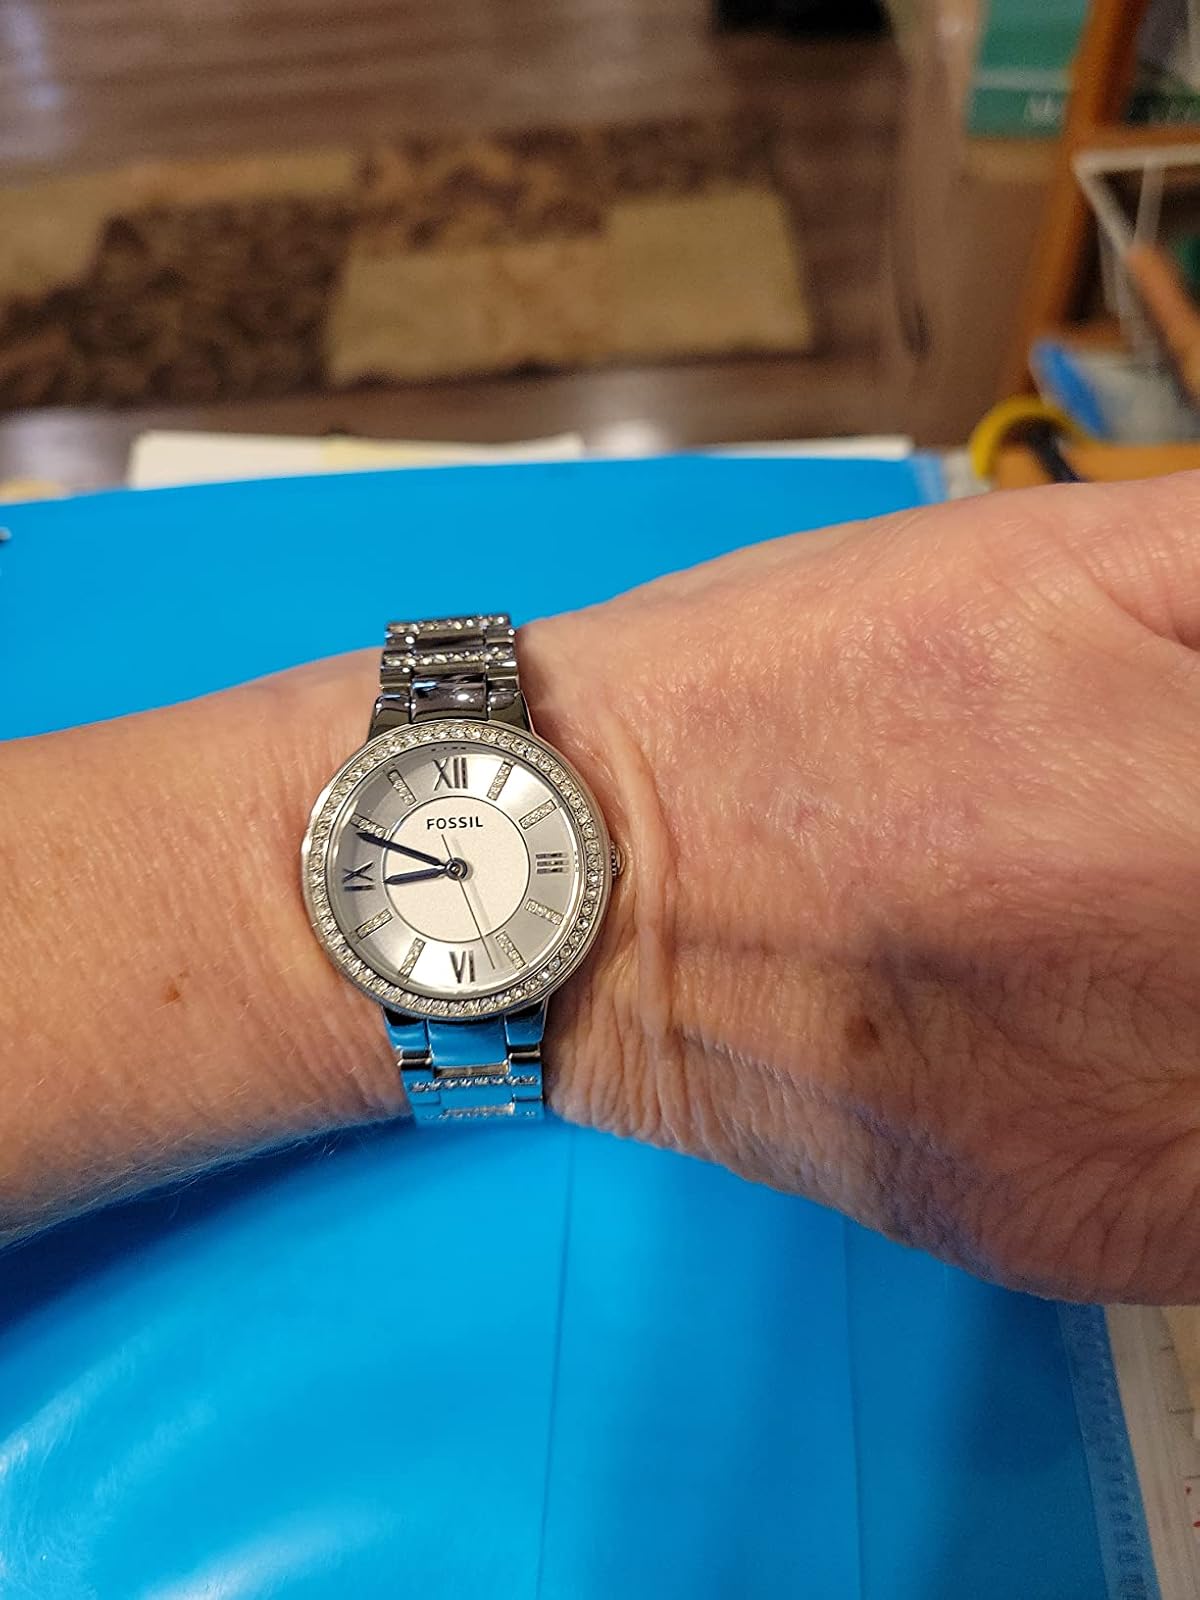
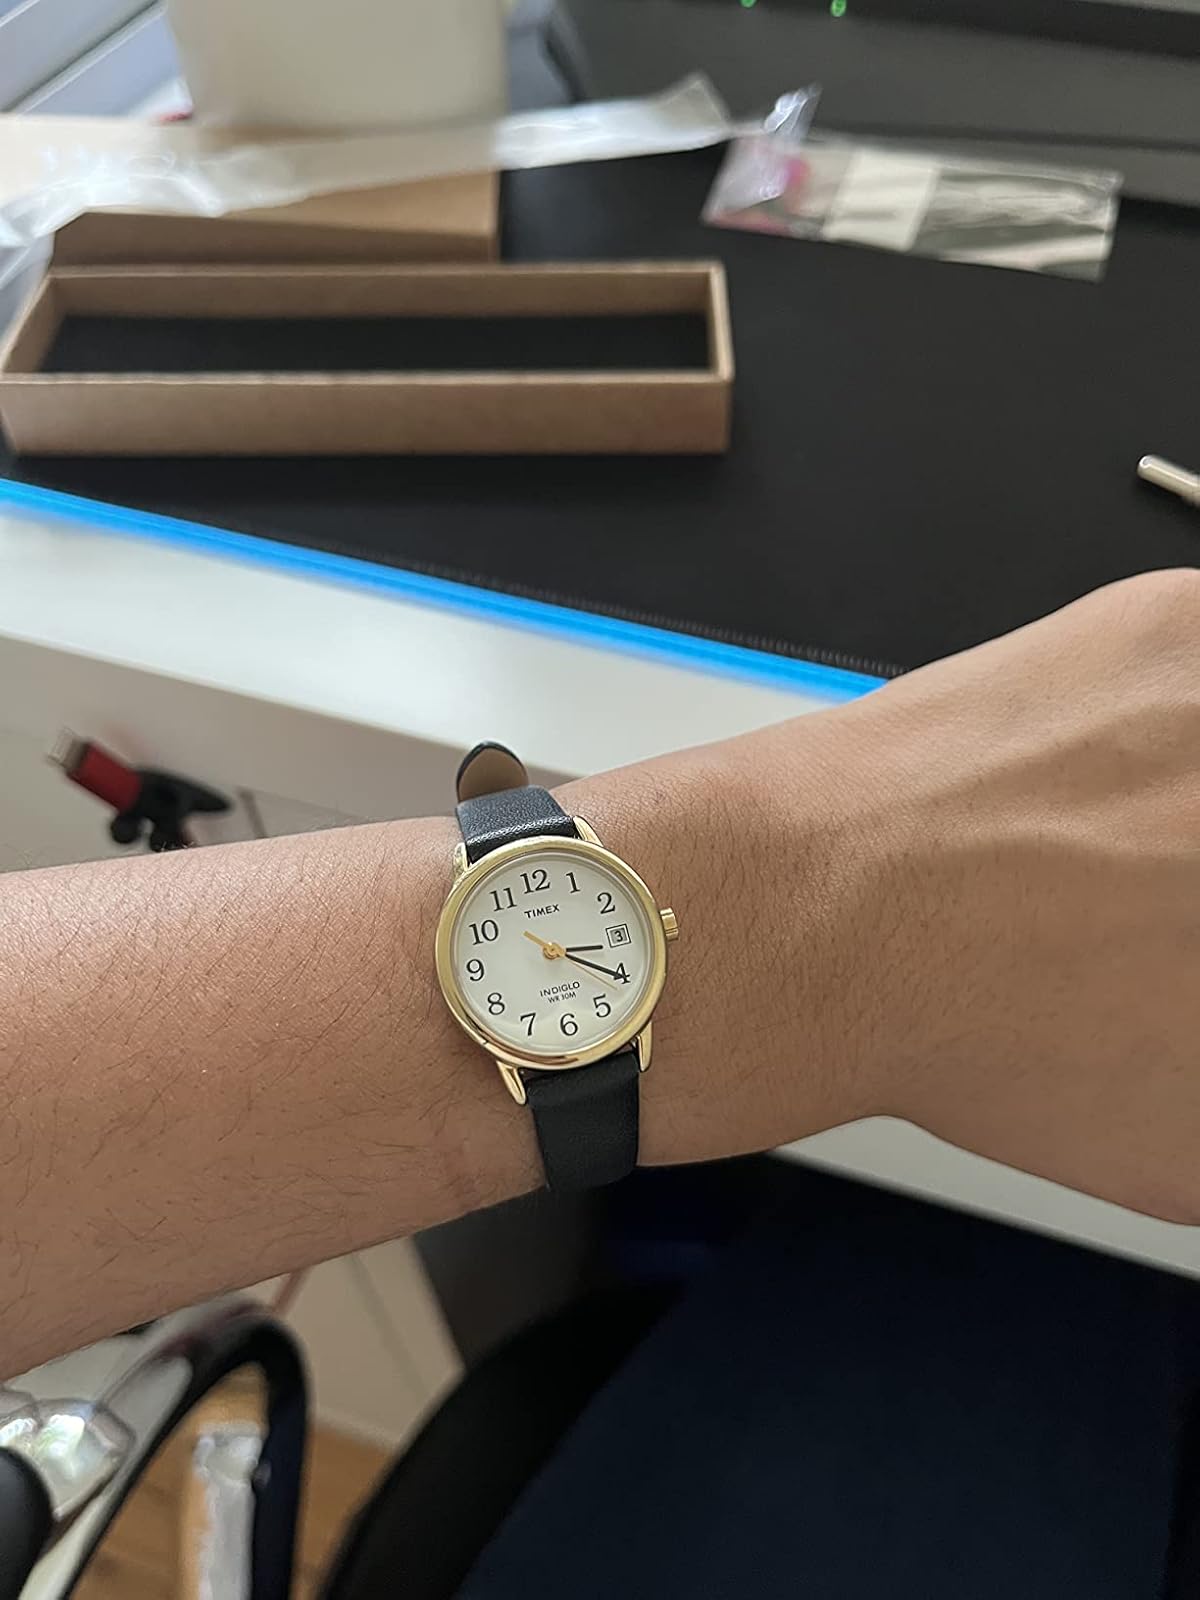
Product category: accessories_watch
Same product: no